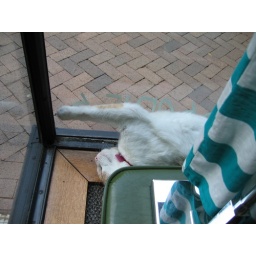
There is a cat that lives in this shop and he was mushed up in the window display napping.